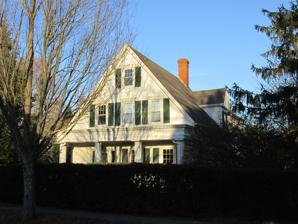
Building: Capt. Joseph Hinckley House
Country: United States of America
Year built: 1850
Historic house in Massachusetts, United States United States historic place Capt. Joseph Hinckley House U.S. National Register of Historic Places 142 Old Stage Road Show map of Cape Cod Show map of Massachusetts Location Barnstable, Massachusetts Coordinates 41°39′14″N 70°21′2″W / 41.65389°N 70.35056°W / 41.65389; -70.35056 Area 2.2 acres (0.89 ha) Built 1850 Architect Cahoon, Bill Architectural style Greek Revival MPS Barnstable MRA NRHP reference No. 87000249 Added to NRHP March 13, 1987 The Capt. Joseph Hinckley House is a historic house located at 142 Old Stage Road in Barnstable, Massachusetts . Description and history The 1-3/4 story wood-frame house was built c. 1850, and is an excellent local instance of Greek Revival architecture . Its front facade is flushboarded on the first floor, with full-length windows. The front porch has a wide entablature that is continued around the sides of the house, and is supported by fluted Doric columns. The property includes a barn that was built c. 1827. It served for a time as a stop on the area stagecoach route, and was also home to Joseph Hinckley, a ship's captain. The house was listed on the National Register of Historic Places on March 13, 1987. See also National Register of Historic Places listings in Barnstable County, Massachusetts References